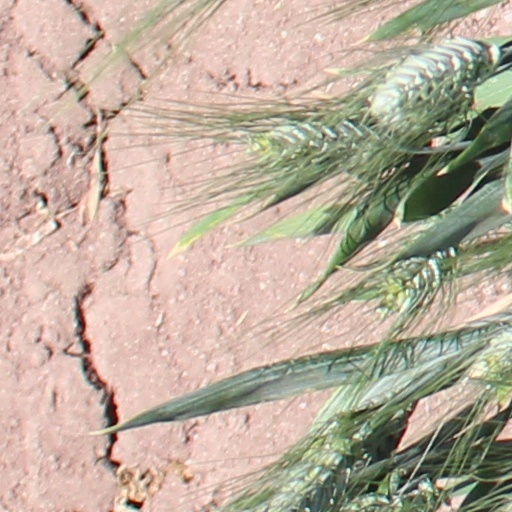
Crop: wheat